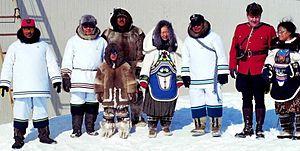
Cérémonie à l'occasion de la fondation du Nunavut le 1er avril 1999